Nastassia Ziaziulkina

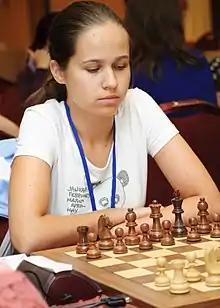

Nastassia Alyakseeўna Ziaziulkina (born 6 October 1995) is a Belarusian chess player who holds the FIDE titles of International Master (IM) and Woman Grandmaster (WGM).